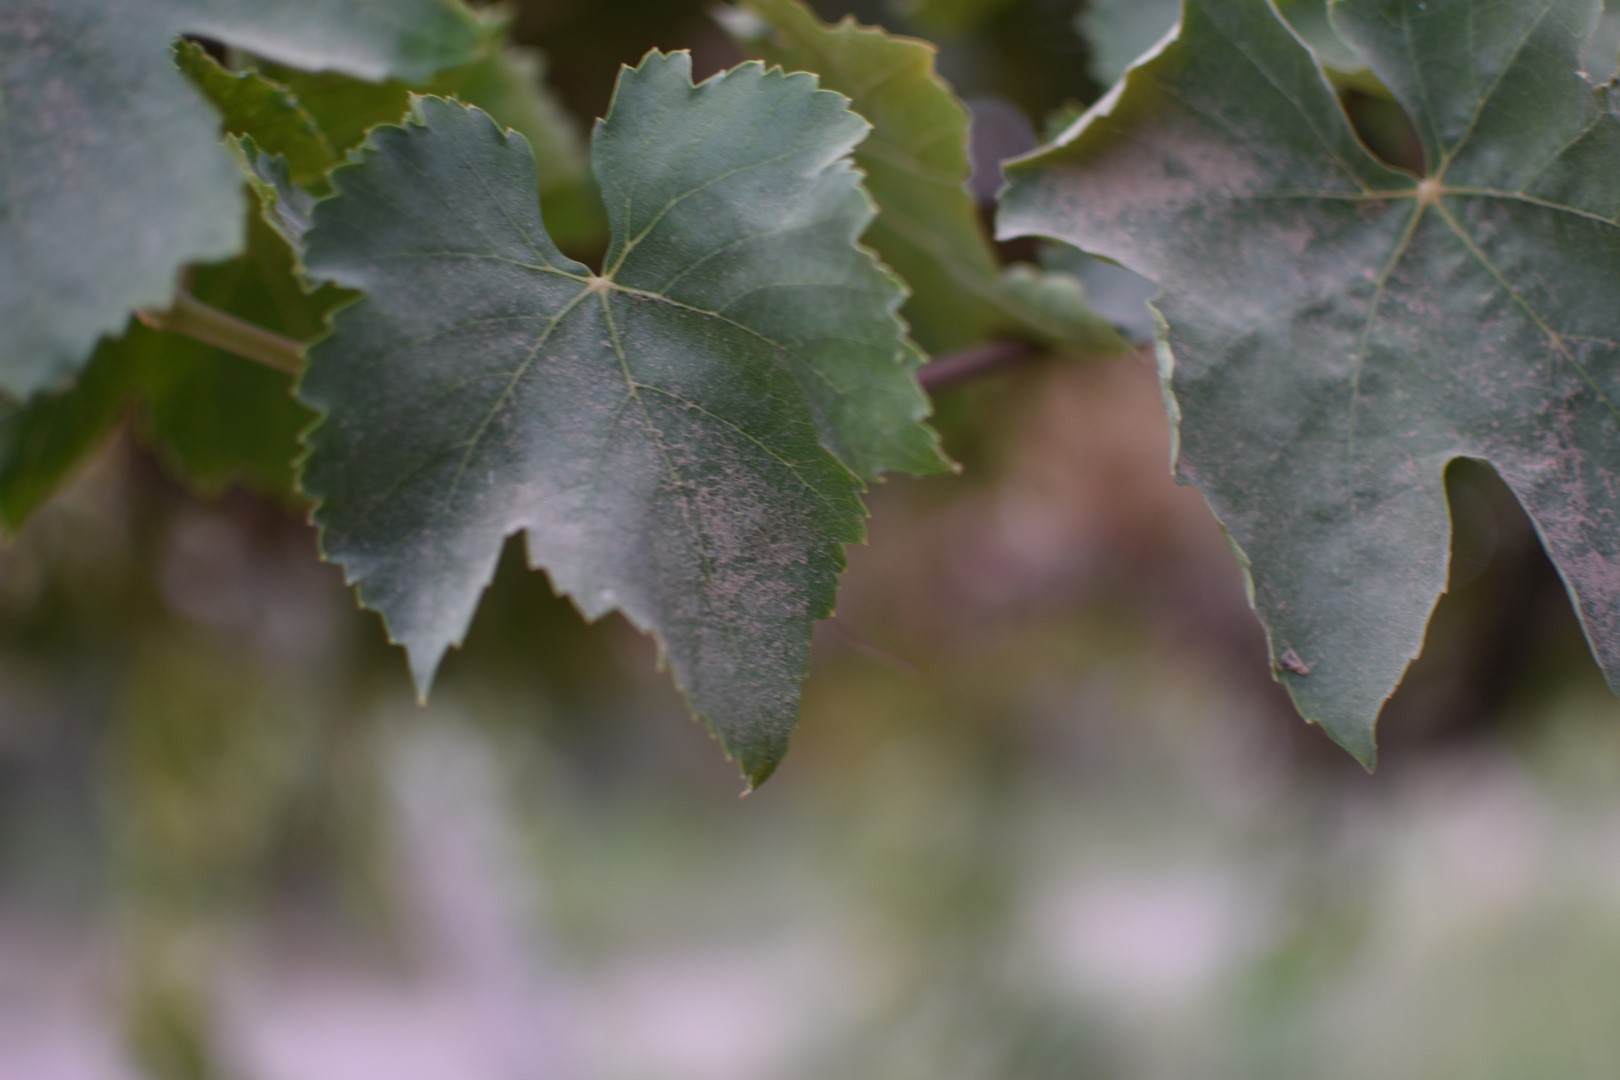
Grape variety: Thompson Seedless